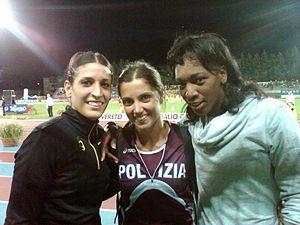
Magdelin Martinez, née le 10 février 1976 à Camagüey, est une athlète italienne d'origine cubaine, pratiquant le triple saut.
Simona La Mantia est une athlète italienne, spécialiste du triple saut.